Hamilton station (NJ Transit)

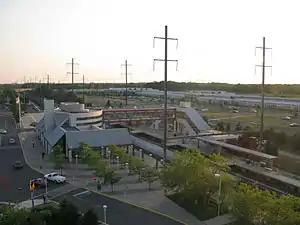
Hamilton station in July 2008.

Hamilton station is an NJ Transit station on the Northeast Corridor Line, in Hamilton Township, Mercer County, New Jersey, United States. Also at this station is the NJ Transit Hamilton Township bus garage. The station is at 600 Sloan Avenue, off exit 65B of Interstate 295.